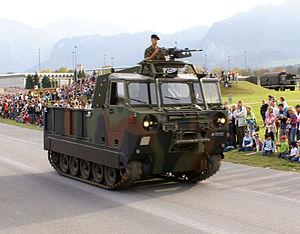
Les équipements de l'Armée suisse, rassemblent différentes sortes de véhicules, des chars de combat, des véhicules de transport de troupe ainsi que des hélicoptères de transport et des avions de combat en service dans les Forces terrestres ou les Forces aériennes.
Le M548 est un tracteur d'artillerie et de matériel aussi utilisable en véhicule de transport de troupes conçu au début des années 1960 et toujours en service dans les années 2010.